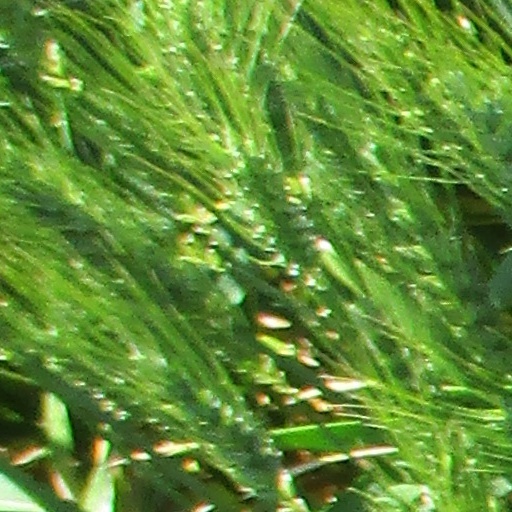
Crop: wheat